Morea expedition

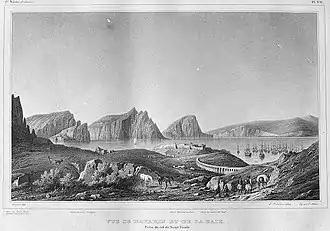
View of Navarino and its Bay shortly after the arrival of the scientific commission in Greece (by Prosper Baccuet)

The Governor of Greece Ioannis Kapodistrias, when he had come to Paris in October 1827 just before his arrival in Greece, asked the French government (and in particular his friend and employee of the Ministry of War, Count Nicolas de Loverdo) for advisers and French army officers to organise the army of the new Greek state. Consequently, on the recommendation of the French Ministry of War, the Captains of the General Staff Stamatis Voulgaris (a French officer of Greek origin and friend of Kapodistrias from childhood), of the military engineering Auguste-Théodore Garnot, of the artillery Jean-Henri-Pierre-Augustin Pauzié-Banne and of the topographic service Pierre Peytier, were sent to Greece in 1828, a few months before the arrival of the Morea military expedition, to which they were attached, in order to train young Greek military engineers. Captains Voulgaris and Garnot designed the urban plans of several Greek cities: Tripolitza, Corinth (which Garnot continued alone), Nafplio (Voulgaris reworked its urban plan and that of the refugee district "Pronia") and Patras. Garnot was also commissioned by Kapodistrias to found the first military engineering corps in 1828, called the Corps of Fortification and Architecture Officers, whose mission was to build, maintain and improve fortifications, military and civilian buildings, bridges, roads and other constructions. The Captain of artillery Pauzié was responsible for founding the School of Artillery and then the Hellenic Central Military Academy, commonly known as the "Evelpidon School" in 1828, on the model of the French École Polytechnique. Finally, the map of the new Greek state was established by the Captain and engineer-geographer Pierre Peytier in 1832. At the same time, the Deputy Chief of Staff of the Morea Expedition, Colonel Camille Alphonse Trézel was promoted by Ioannis Kapodistrias, General and Commander of the regular army in 1829. Composed at that time of 2,688 men, General Trézel organized it "à la française", both for its administration and for its jurisdiction, for the training and for the advancement of the soldiers, and even for its uniforms which were the same than those of the French. In November 1829, General Trézel was replaced by General Gérard, who remained Commander of the regular Army until 1831. Finally, Governor Kapodistrias also commissioned in 1829 the geologist of the expedition Pierre Théodore Virlet d'Aoust to assess the possibility of digging a canal on the Isthmus of Corinth. Thus, from the first years of its independence, Greece established lasting military cooperation with France, who is still considered today as its traditional strategic ally.